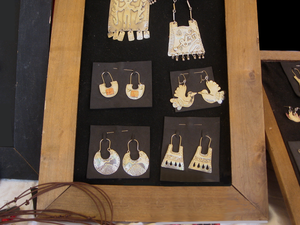
La province de Neuquén est une province d'Argentine, qui se trouve à l'extrémité nord-ouest de la Patagonie argentine. Avec une superficie de 94 378 km², elle est la plus petite province des régions australes du pays. Sa géographie s'abîme sur l'imposante Cordillère des Andes.